Buruli ulcer

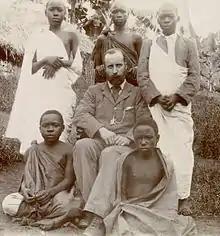
Albert R. Cook (center) at Mengo Hospital in 1897. Cook was the first to describe Buruli ulcer.

"M. ulcerans" infection can cause Buruli ulcer-like lesions in some non-human animals. Natural non-human infections have only been described in coastal Victoria, near Melbourne. There, "M. ulcerans"-positive lesions have been described in koalas, common ringtail possums, and common brushtail possums, with lesions typically on the face, limbs, and tail. Ulcers have also been reported on domesticated animals, namely dogs, horses, alpacas, and a cat. In laboratories several species of animals have been infected with "M. ulcerans" in an attempt to model the course of Buruli ulcer. Injection of "M. ulcerans" can cause ulcers in several rodents (mice, guinea pigs, greater cane rats and common African rats), larger mammals (nine-banded armadillos, common brushtail possums, pigs, and Cynomolgus monkeys), and anole lizards.